2009 City of Toronto inside and outside workers strike

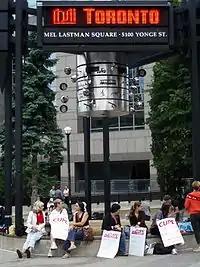
City of Toronto workers on strike.

The 2009 City of Toronto inside and outside workers strike (also known as the 2009 Toronto strike) was a legal strike action that was undertaken by the Toronto Civic Employees Union Local 416 and CUPE Local 79, two locals of the Canadian Union of Public Employees in the city of Toronto.